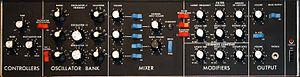
Le Minimoog est un synthétiseur analogique monophonique, inventé par Bill Hemsath et Robert Moog. Commercialisé en 1970, cet instrument fixa plusieurs standards pour les synthétiseurs analogiques au niveau de l'interface de contrôle notamment. On peut en jouer via son clavier intégré. Il a été fabriqué de 1970 à 1981.